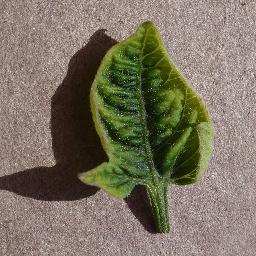
Label: Tomato___Tomato_Yellow_Leaf_Curl_Virus